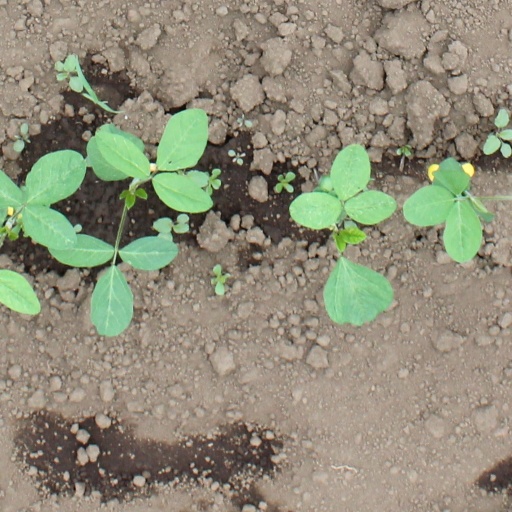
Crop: soybean